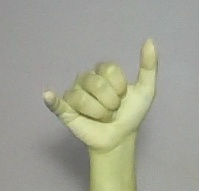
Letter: ya